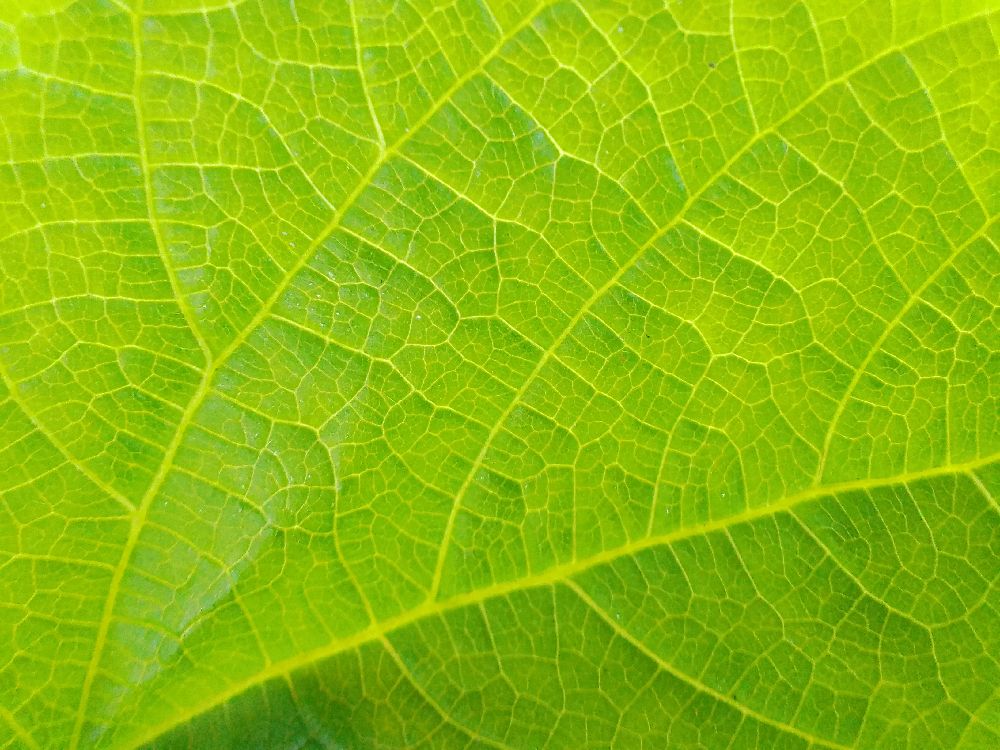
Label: healthy